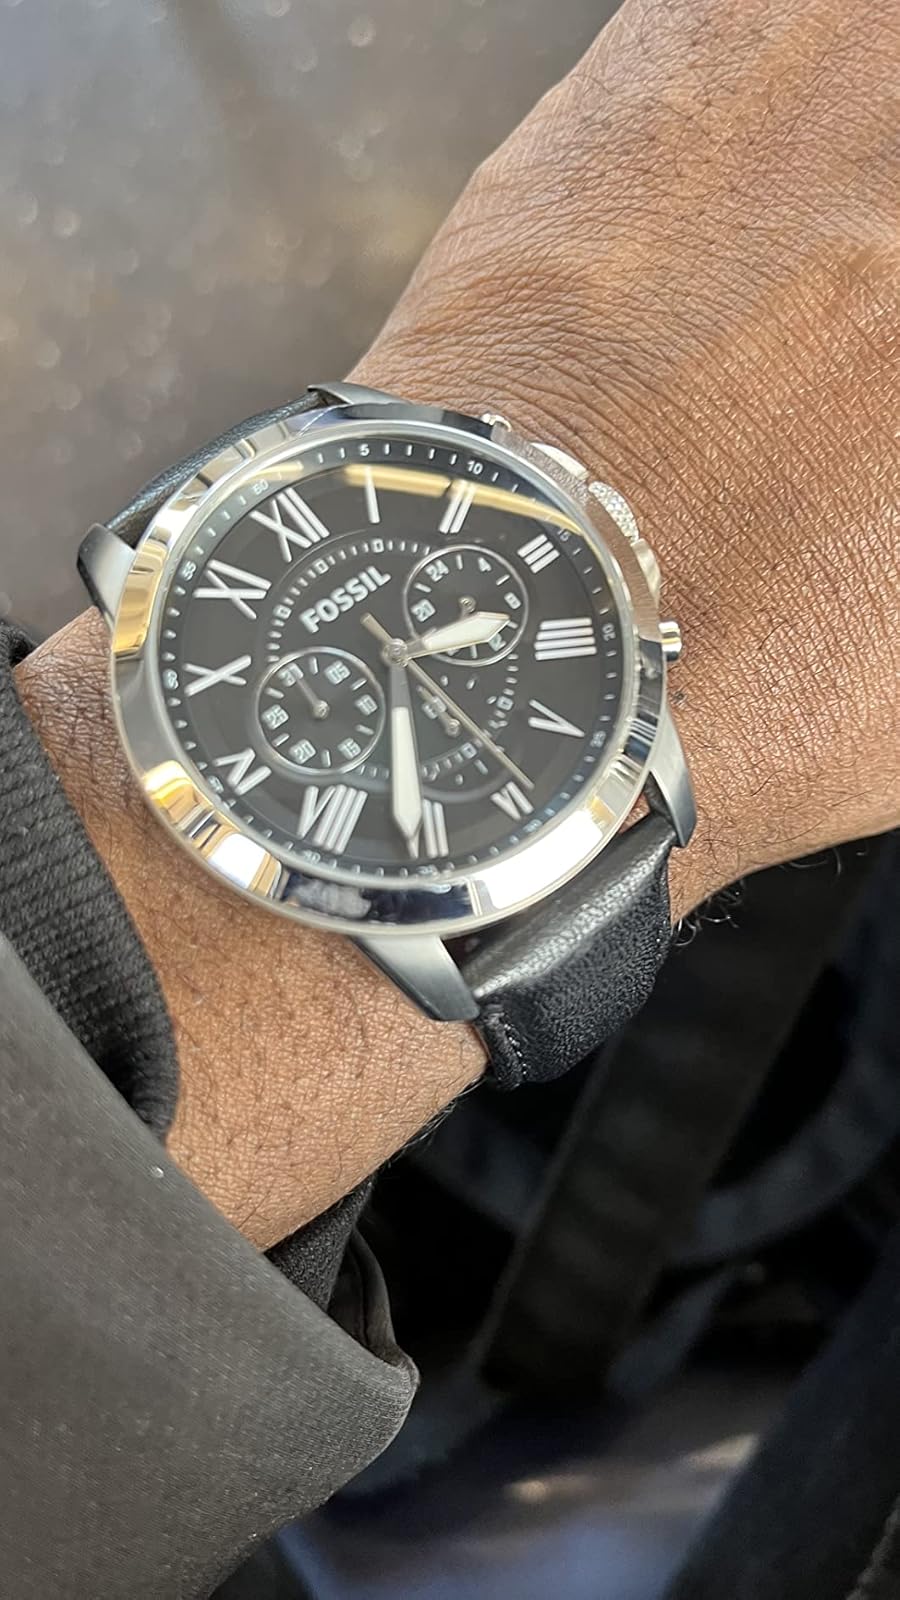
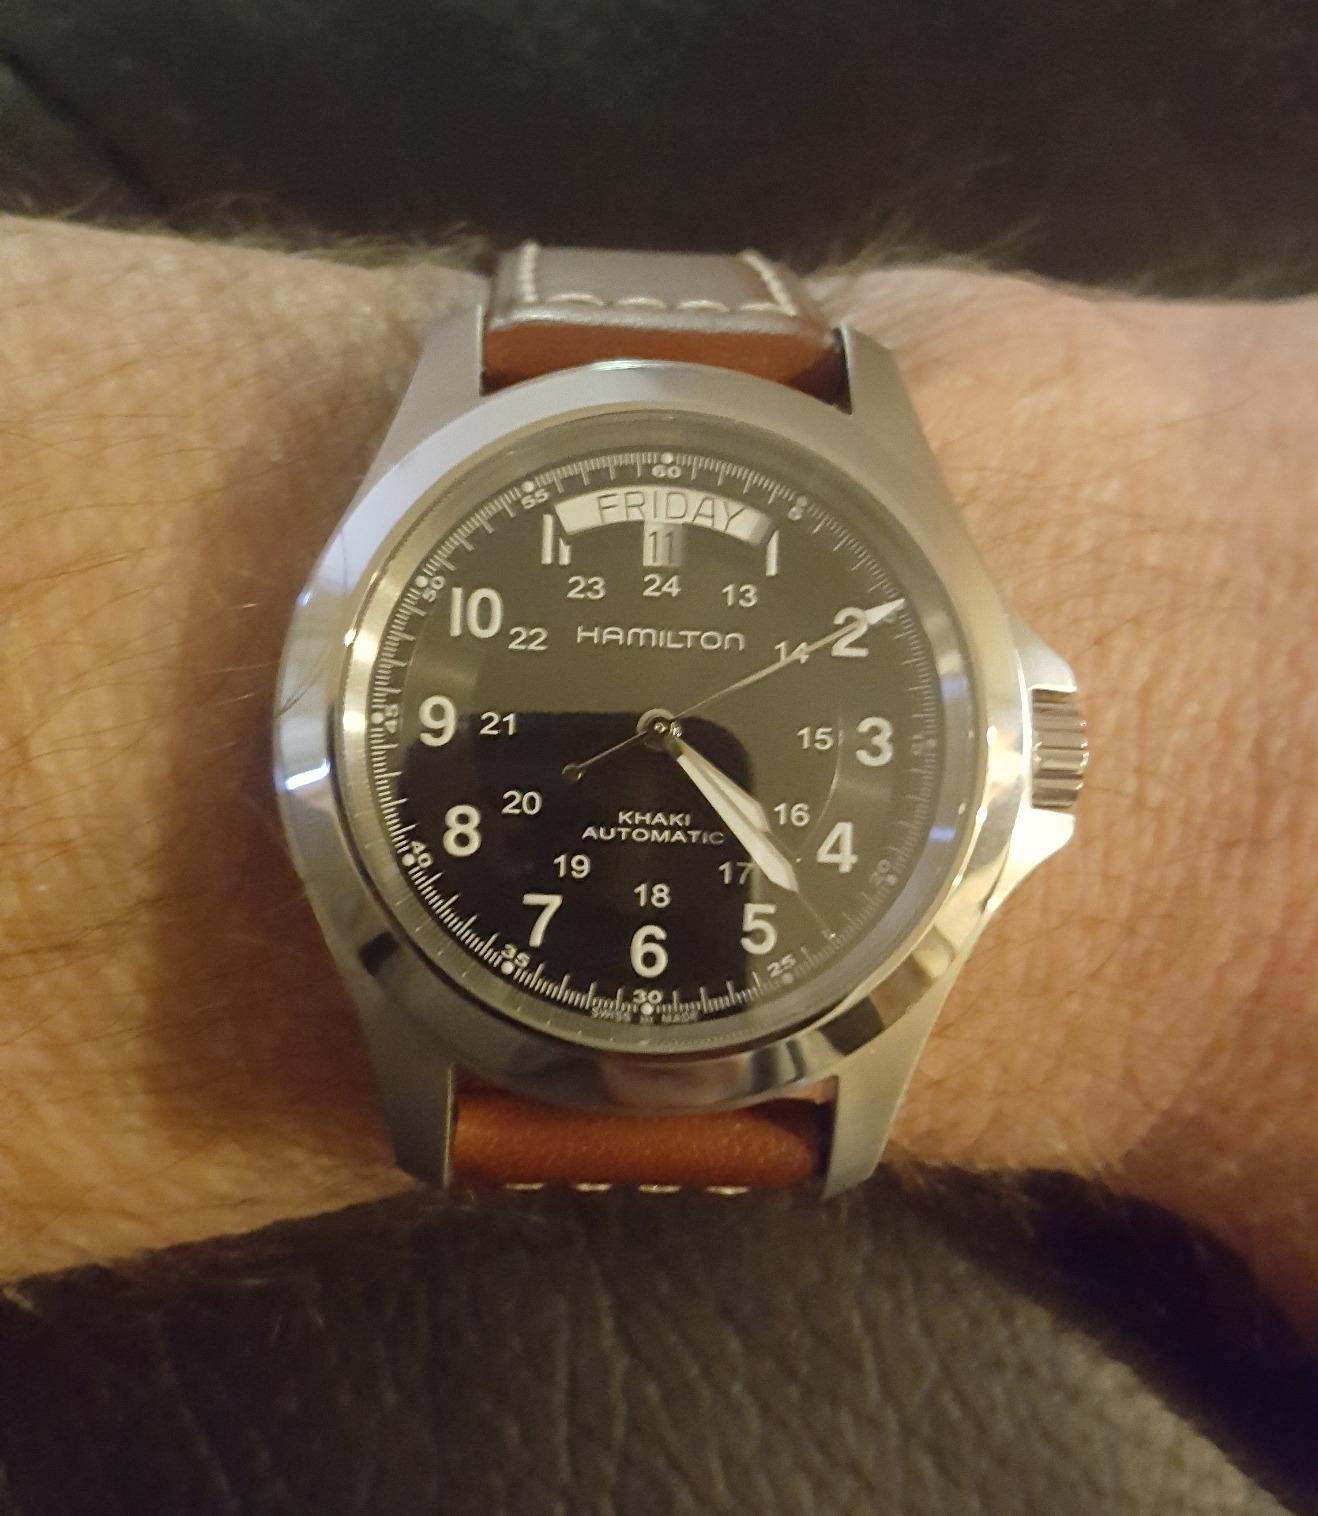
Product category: accessories_watch
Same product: no